Stabilisierter Leitstand

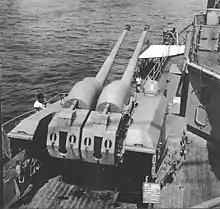
A twin 10.5 cm anti-aircraft gun, showing the fuse setting mechanism on the outer side of the protective shield

A Stabilisierter Leitstand, abbreviated SL, was a fire control element in German World War II era shipborne heavy anti-aircraft defense. One to four SL's were installed on all capital ships of the Kriegsmarine. A Stabilisierte Leitstand measured distance, bearing and height of the target. Angles for bearing and height were taken through an optical sight, whilst distance was measured with a stereoscopic rangefinder. The director post was stabilized on three axes: against pitch and roll so that measurements were taken in a horizontal plane. Stabilization against yaw kept the director post trained on the target even when the ship was turning. The measured data was processed by a director analog computer to calculate settings for the anti-aircraft battery. The director posts were colloquially called "Wackeltöpfe" by the ships crew.